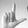
ASL letter: L